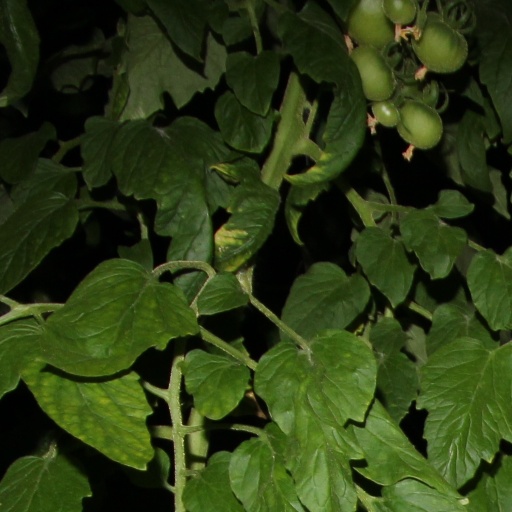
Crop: tomato